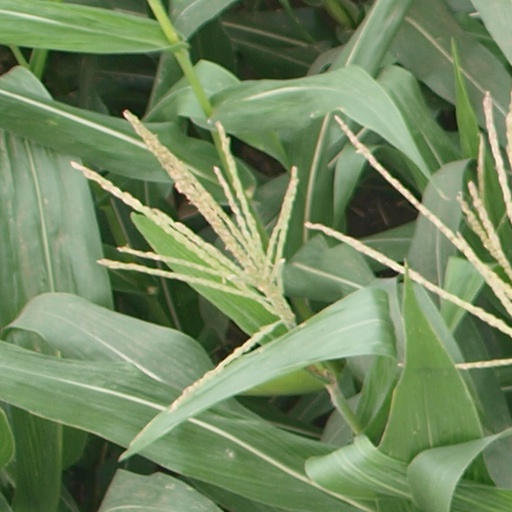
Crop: maize; corn